Cannabis dispensaries in the United States

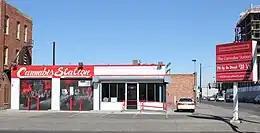
Cannabis Station, a medical cannabis dispensary in Denver, Colorado

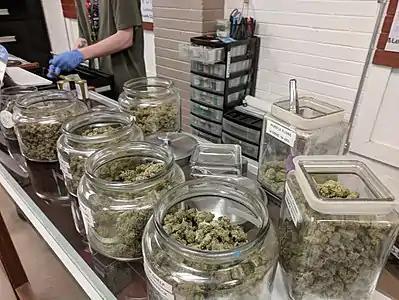
Cannabis flower stored in jars at a dispensary in Colorado

Cannabis dispensaries in the United States or marijuana dispensaries are a type of cannabis retail outlet, local government-regulated physical location, typically inside a retail storefront or office building, in which a person can purchase cannabis and cannabis-related items for medical or recreational use.